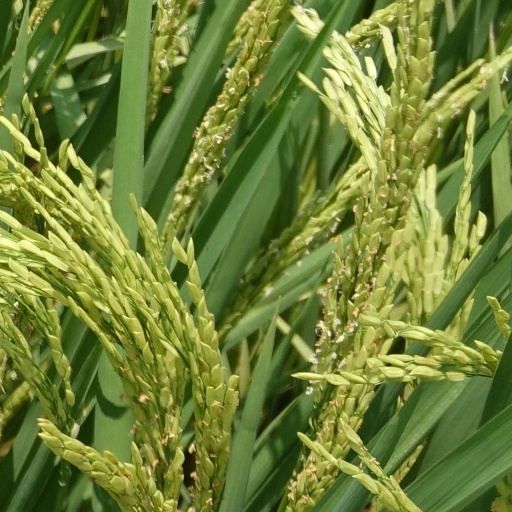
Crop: rice